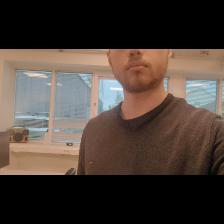
Label: Human